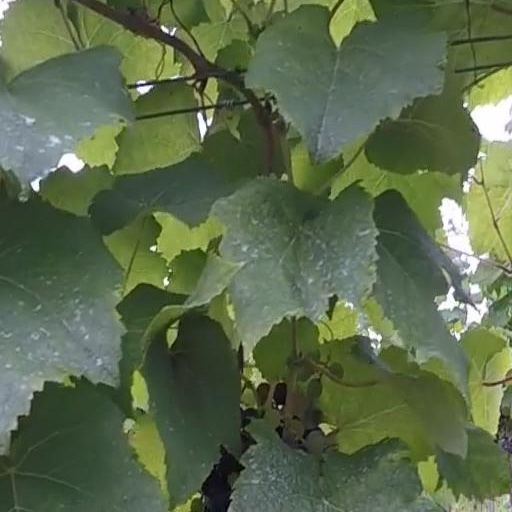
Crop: grape